Des Moines, Iowa

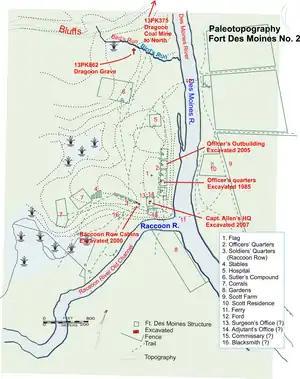
Map of Fort Des Moines sites in downtown Des Moines

Des Moines traces its origins to May 1843, when Captain James Allen supervised the construction of a fort on the site where the Des Moines and Raccoon Rivers merge. Allen wanted to use the name Fort Raccoon; however, the U.S. War Department preferred Fort Des Moines. The fort was built to control the Sauk and Meskwaki peoples, whom the government had moved to the area from their traditional lands in eastern Iowa. The fort was abandoned in 1846 after the Sauk and Meskwaki were removed from the state and shifted to the Indian Territory.